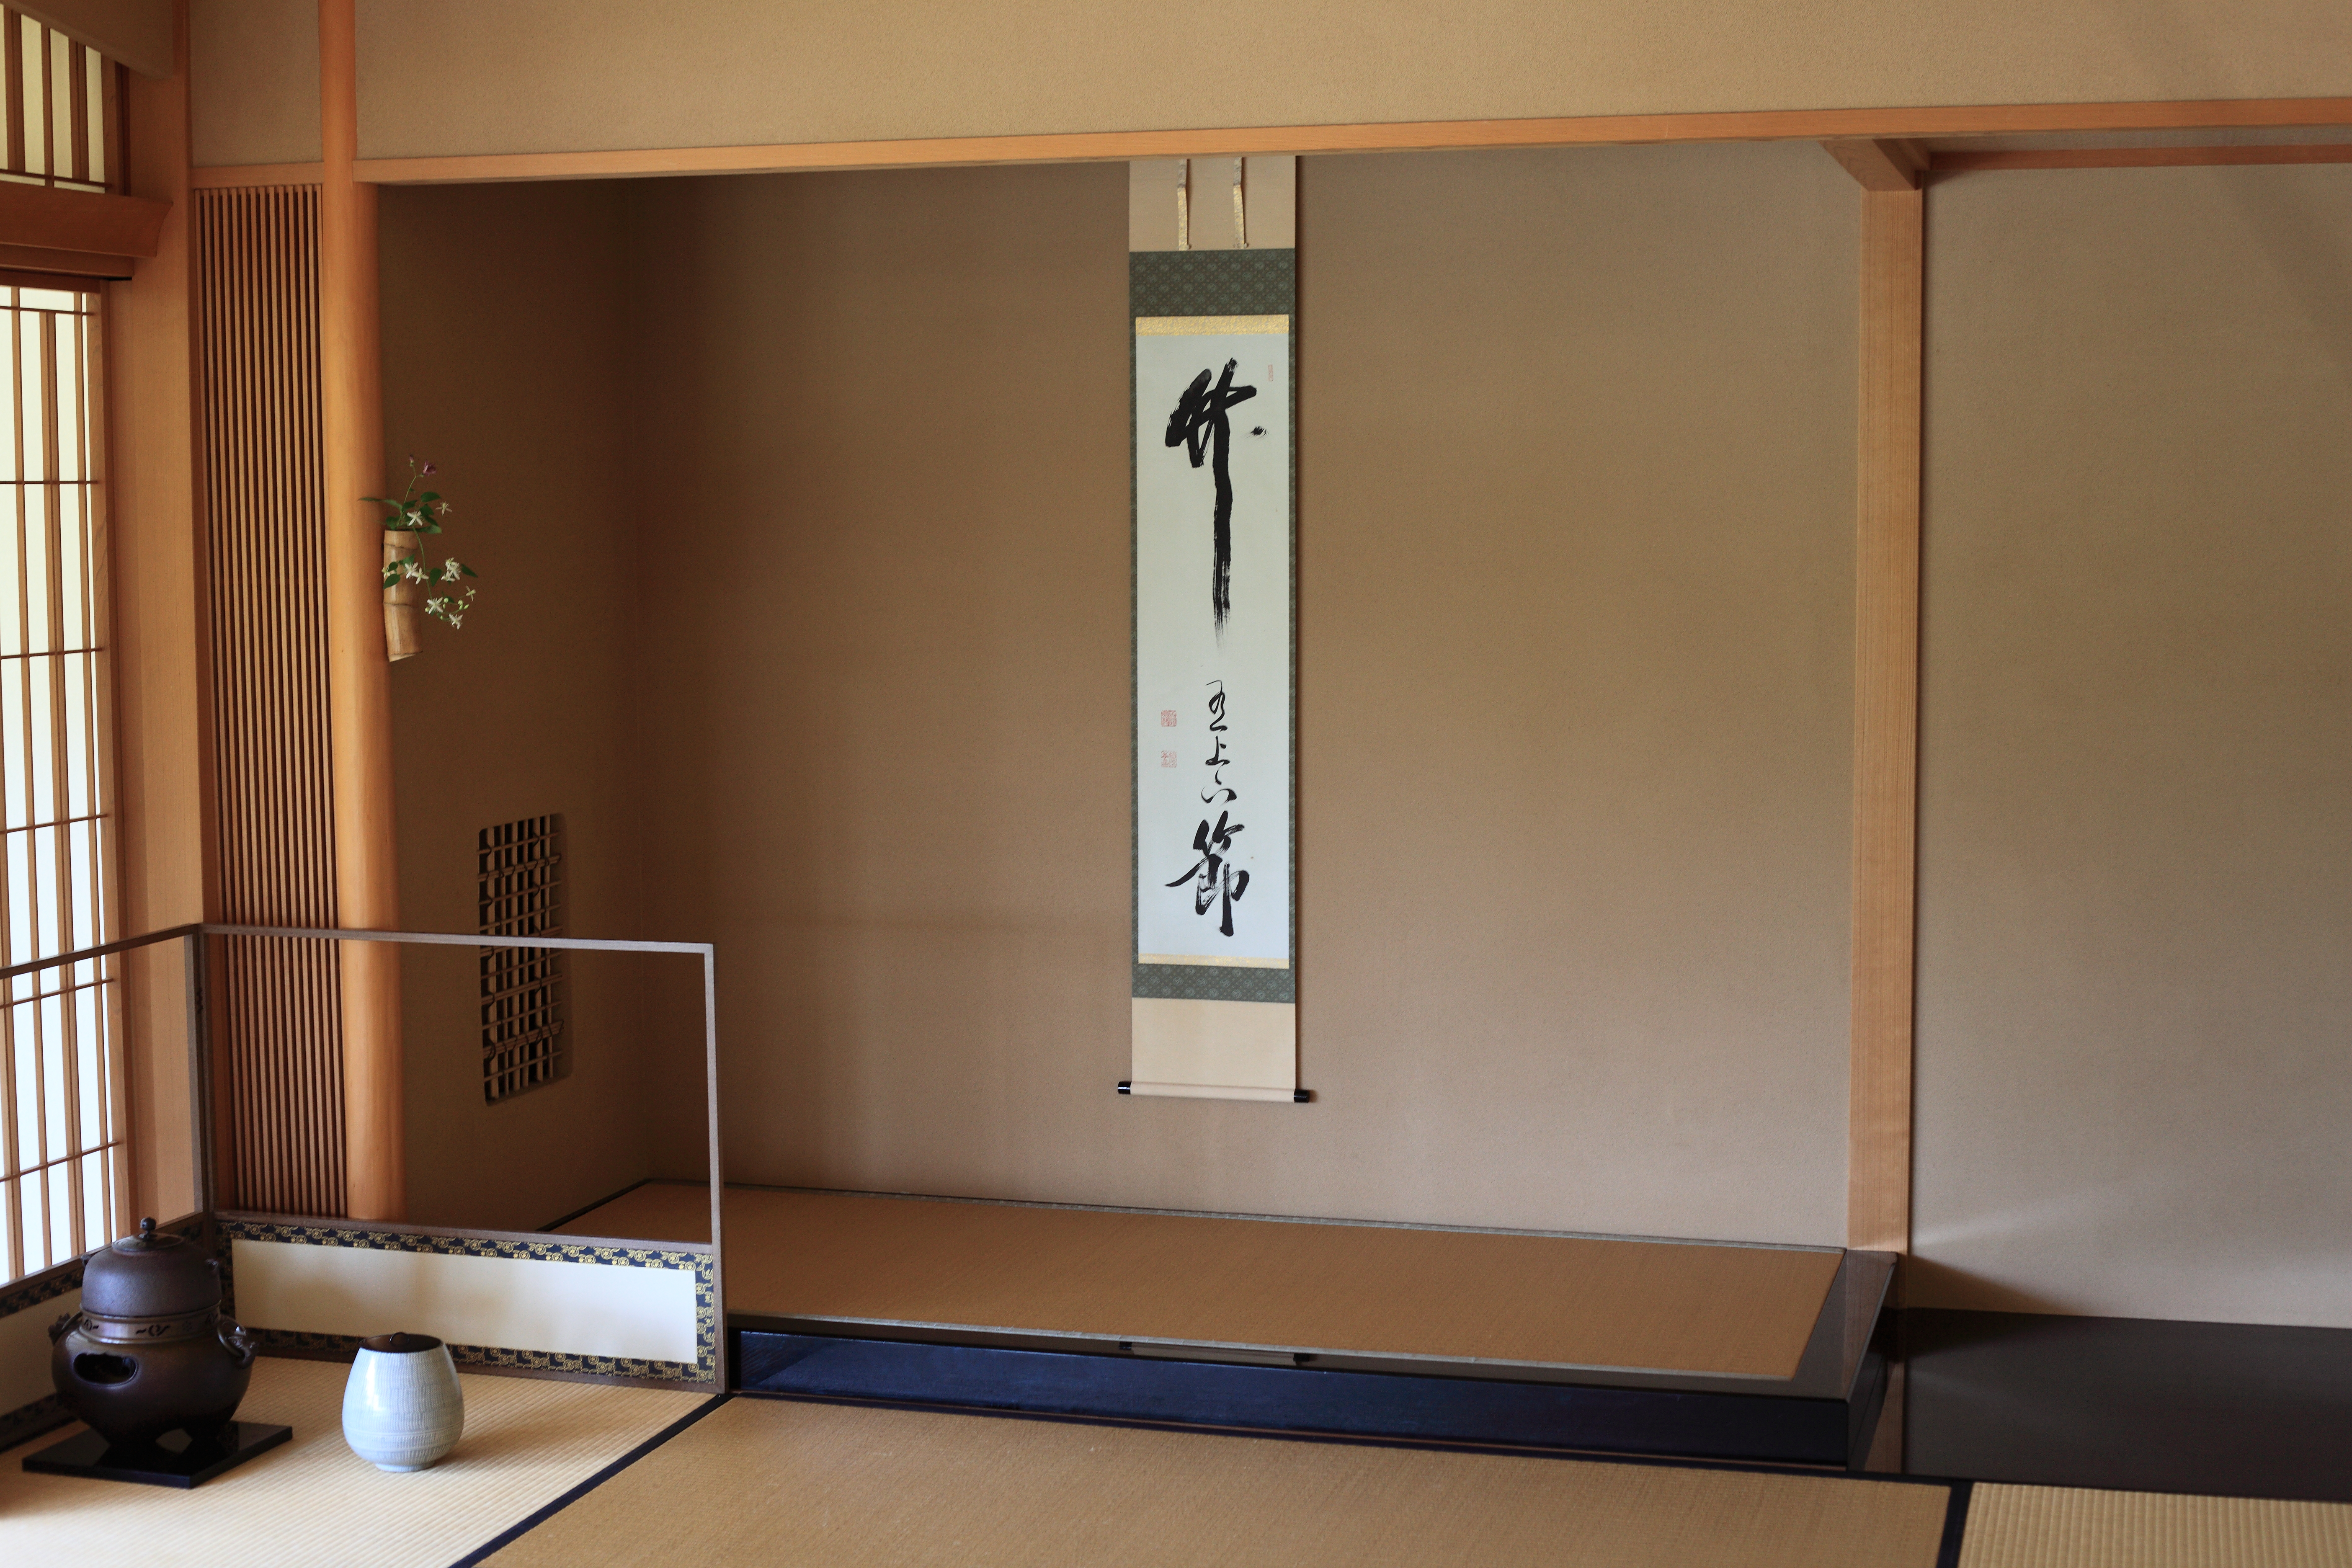
architecture, wood, floor, interior, old, wall, high, ancient, residence, shelf, furniture, room, interior design, design, japanese, 5d, wardrobe, style, hires, calligraphy, markii, traditional, hi, res, resolution, kakejiku, tokonoma, window covering, cabinetry